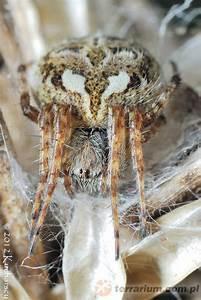
spider